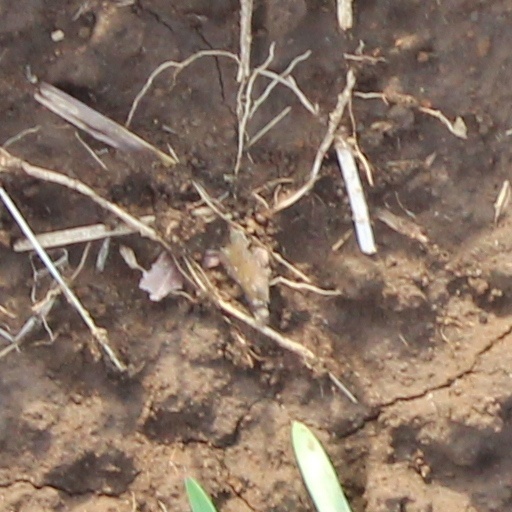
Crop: wheat